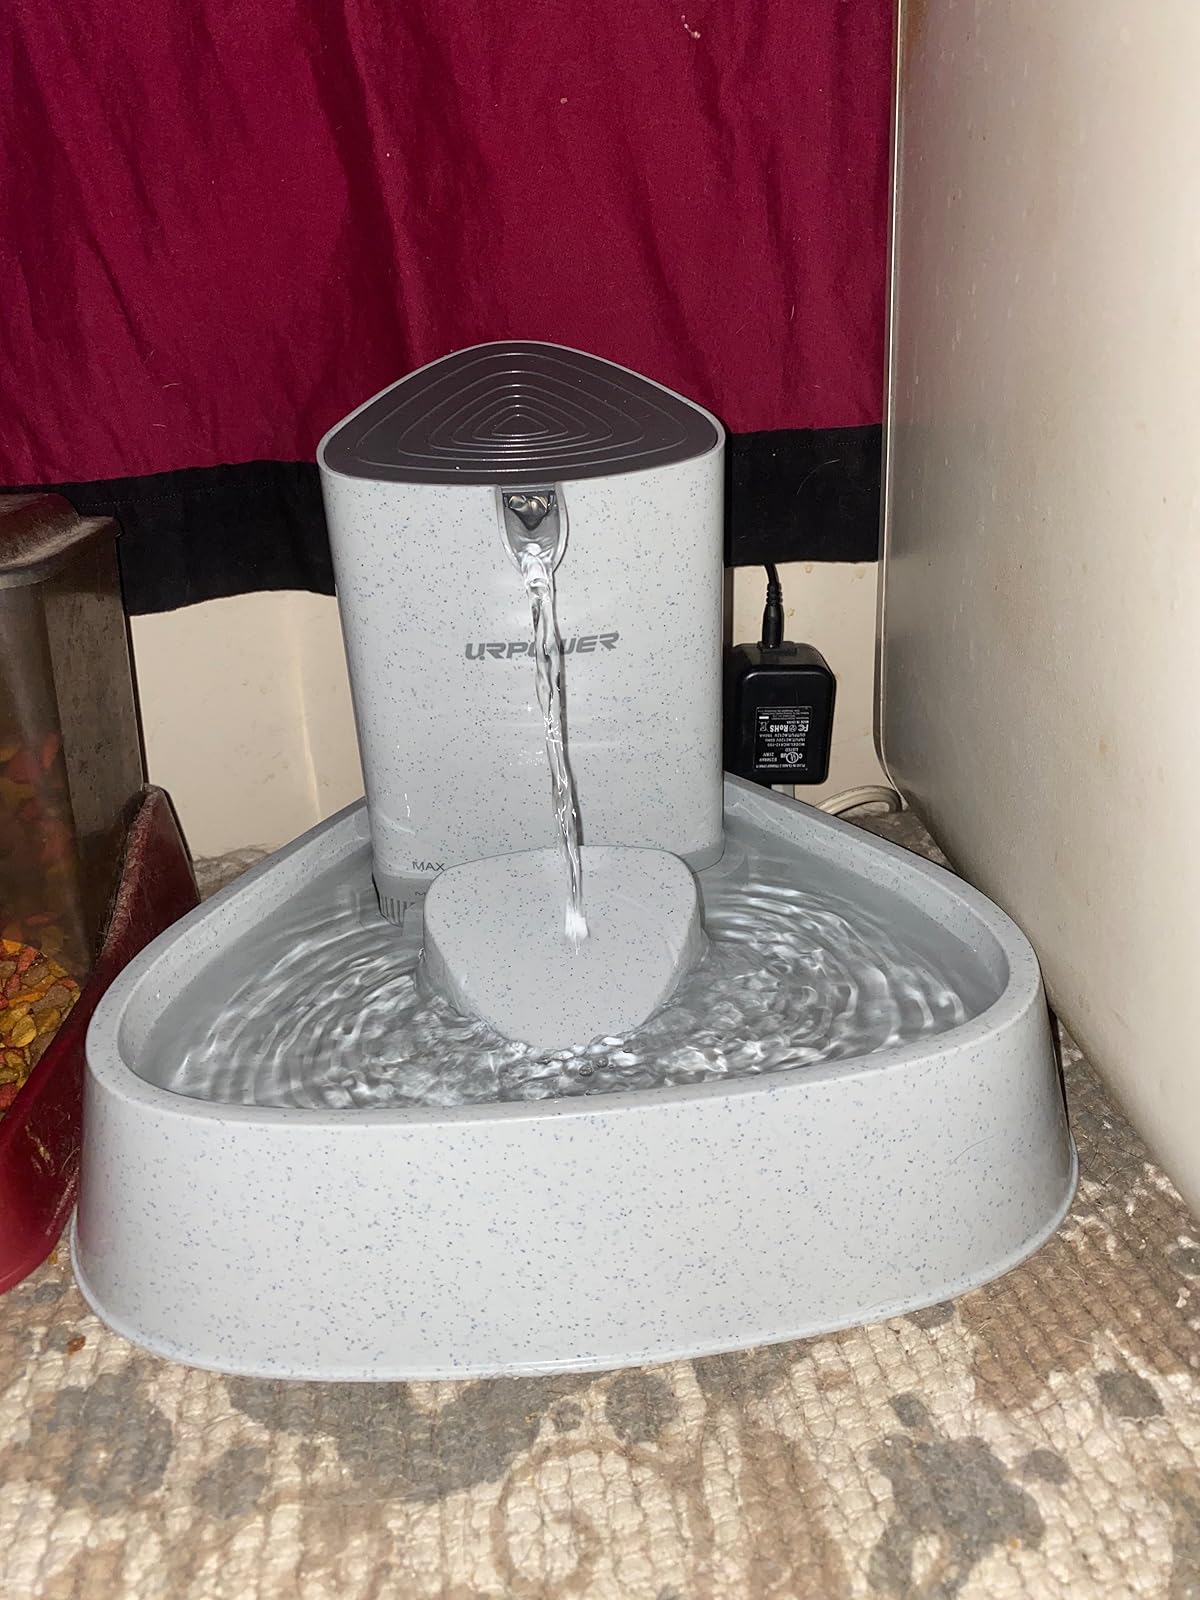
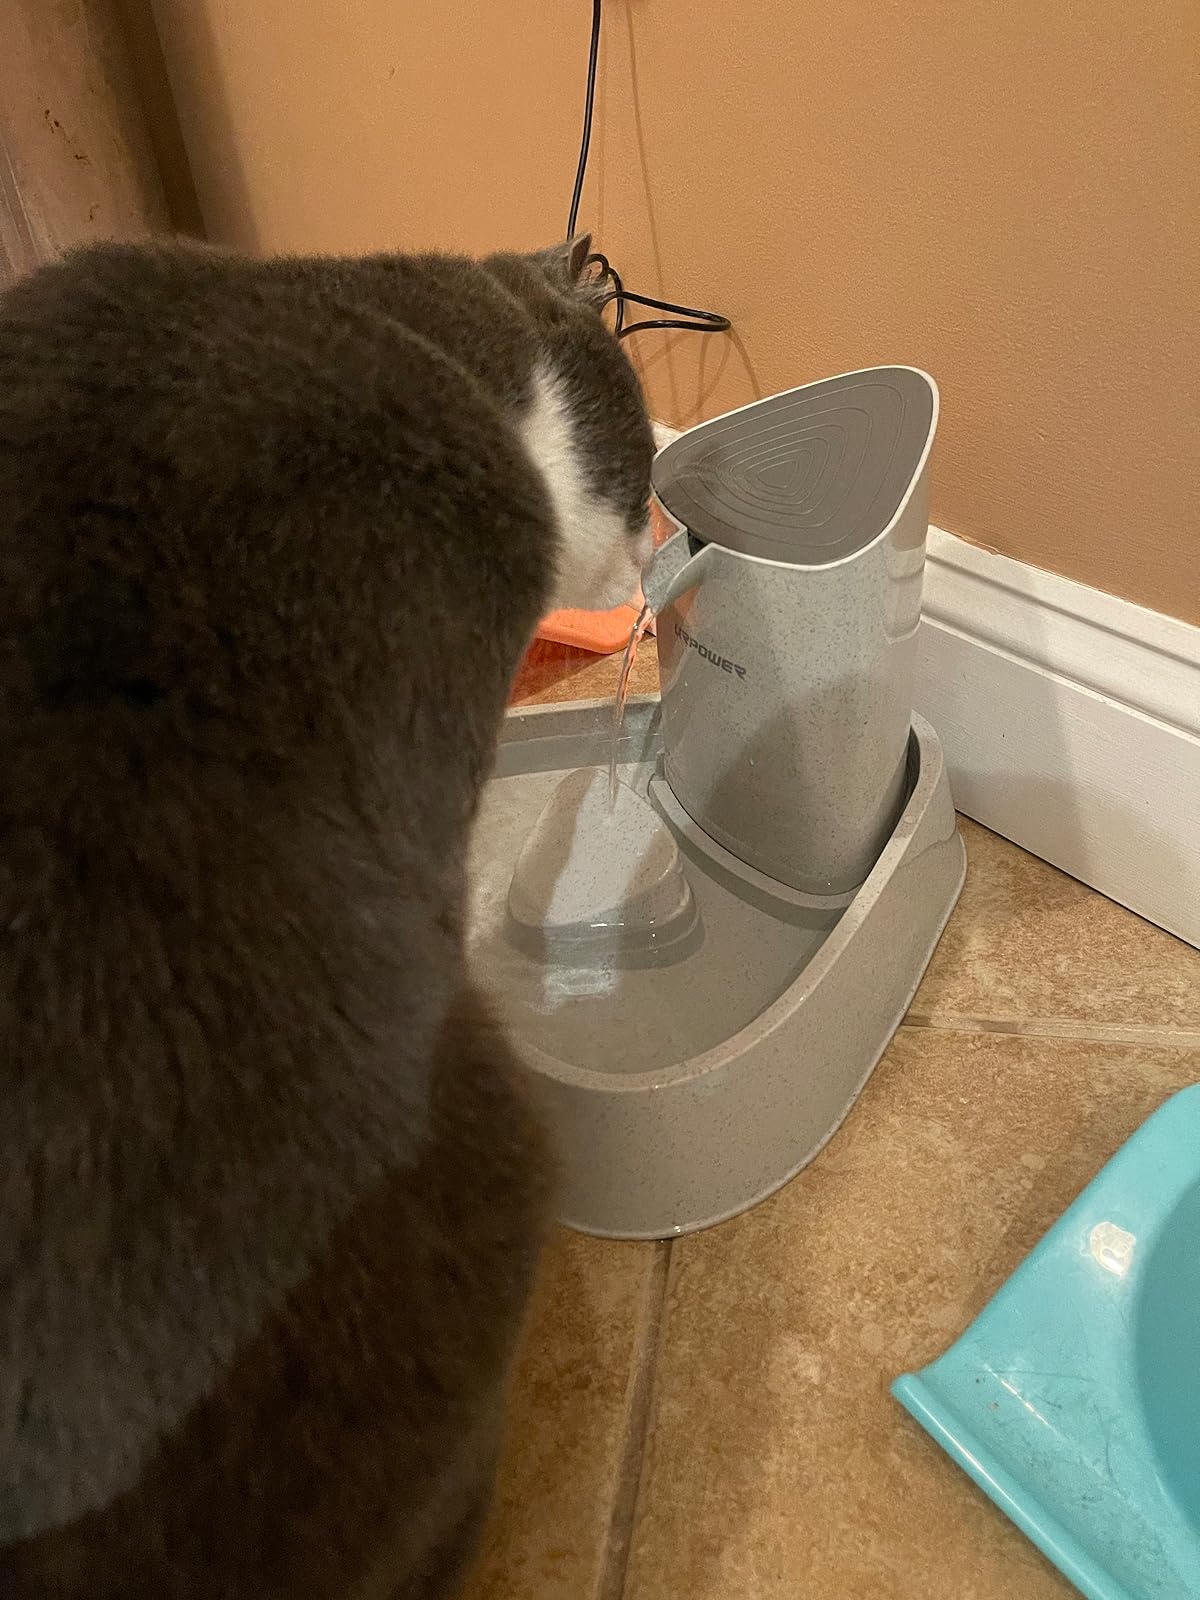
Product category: items_bowl
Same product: yes